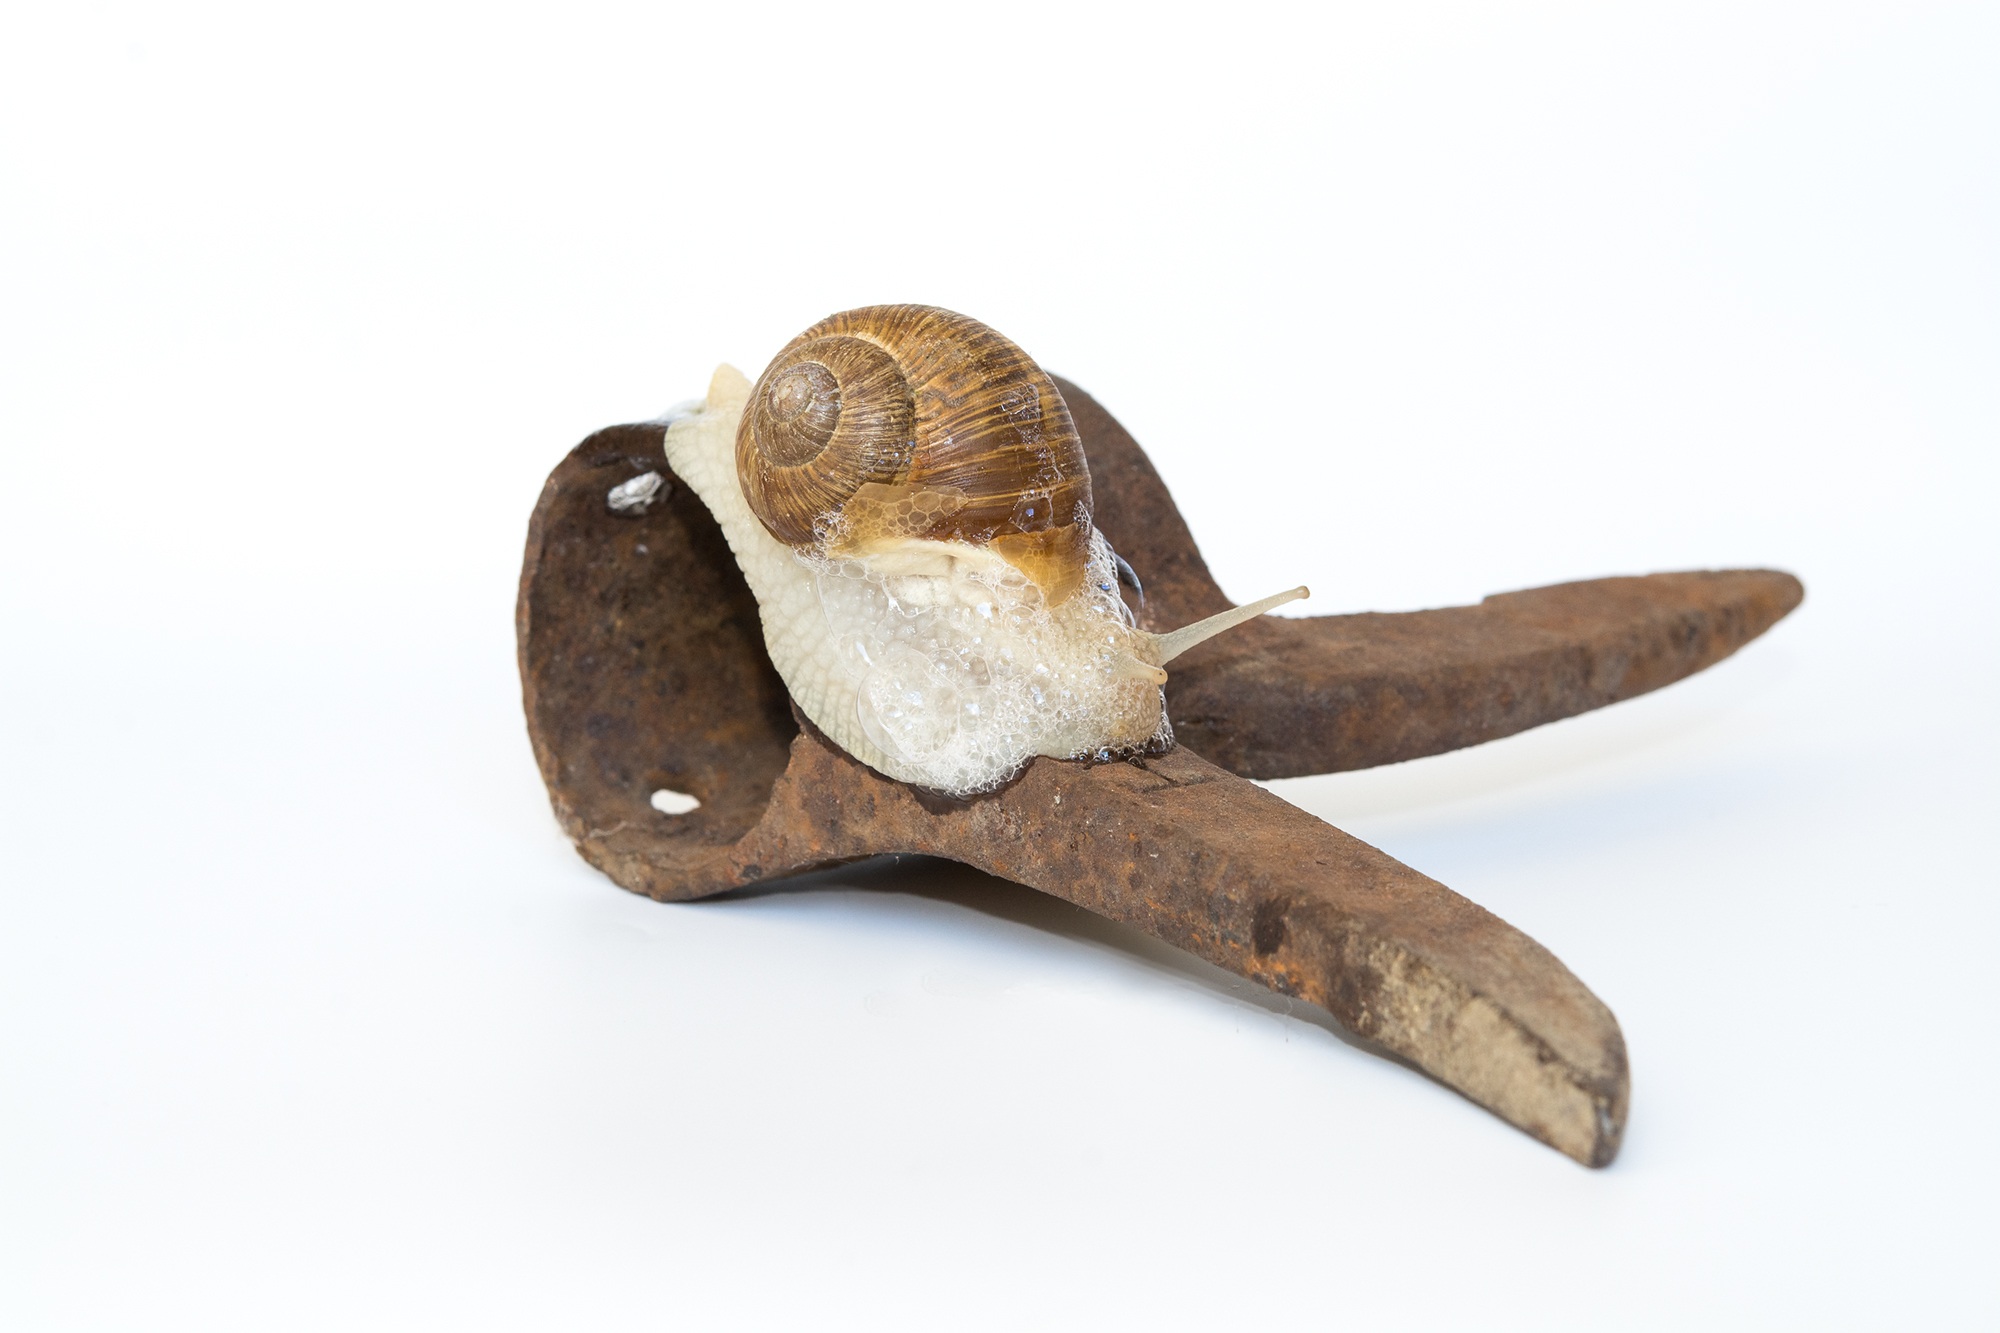
wood, animal, horn, close, shell, invertebrate, mollusk, crawl, snail, rusty, slimy, moustache, iron, probe, mucus